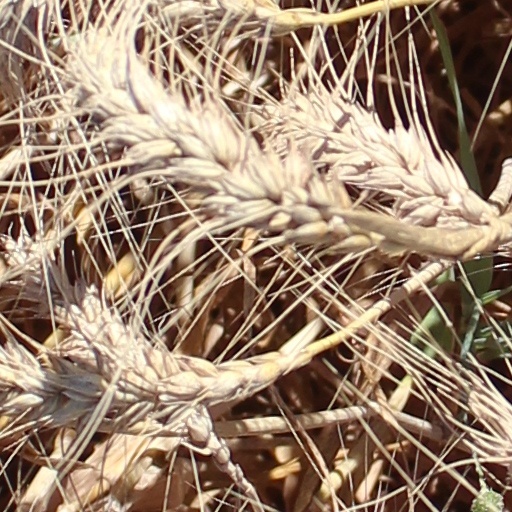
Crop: wheat